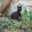
Label: cat